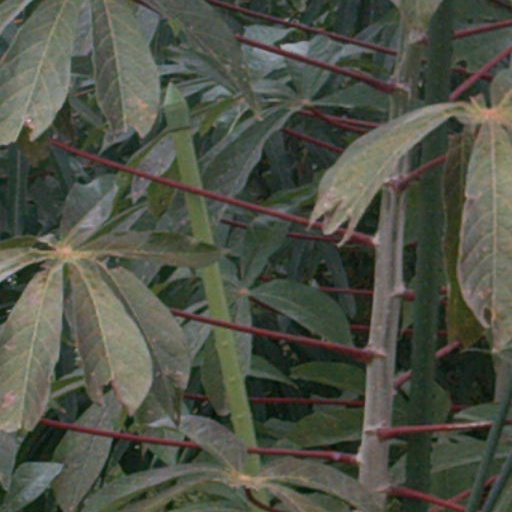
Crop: cassava